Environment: real
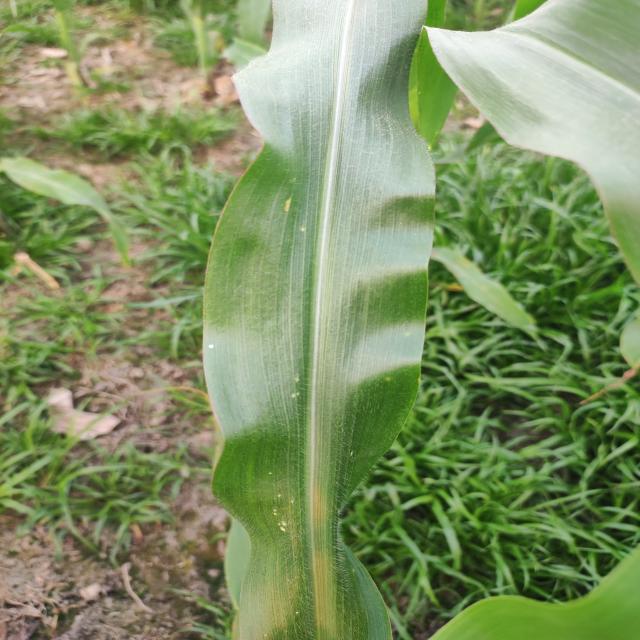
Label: fall_armyworm